Orvar Löfgren

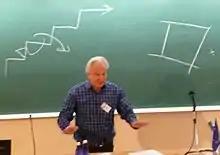
Orvar Löfgren

Orvar Löfgren (born 1943) is a Swedish professor emeritus of ethnology at Lund University in Sweden. Löfgren received his PhD in European ethnology in 1978 for his dissertation, "Maritime hunters in industrial society: the transformation of a Swedish fishing community 1800–1970". He was Professor of European Ethnology at Lund University from 1991 to 2008, and a visiting professor at University of California, Santa Cruz, in 1983, 1986 and 1997.